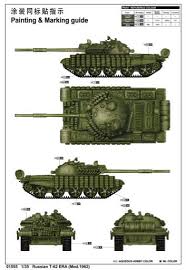
Label: T-62